Bendon Group

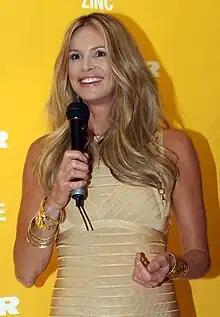
Elle Macpherson became the face of the brand in 1990.

Elle Macpherson was enlisted to the face of the brand in 1990. She continued her involvement with the brand until 2013. Macpherson partnered with Bendon to launch the Elle Macpherson Intimates brand.